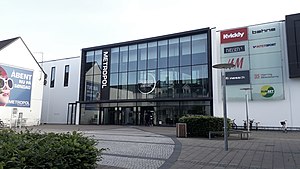
Metropol (Hjørring)
Indgangen til METROPOL i 2017
Metropol er Vendsyssels største shoppingcenter, som ligger i centrum af Hjørring ved gågaden.